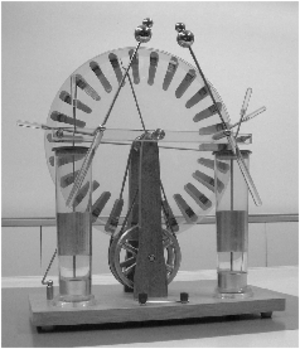
La machine de Wimshurst.